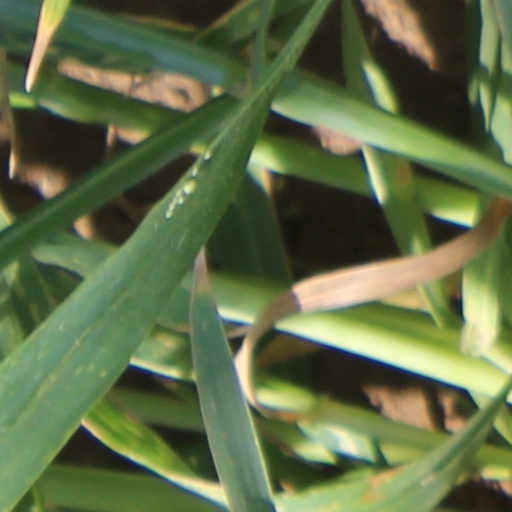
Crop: wheat